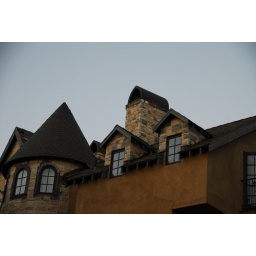
castle in the sky